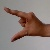
The image shows a hand gesture representing the letter 'Z' in Indian Sign Language.